Am Forsthofweg

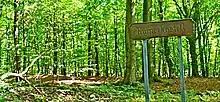
(2023)

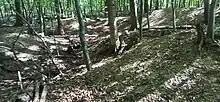
(2023)

The soil deformations caused by the rampart and ditch of the fort's defenses can still be clearly traced in the terrain today, although the ditch has flattened out considerably due to erosion and the rampart is only preserved up to a height of 1.20 m.